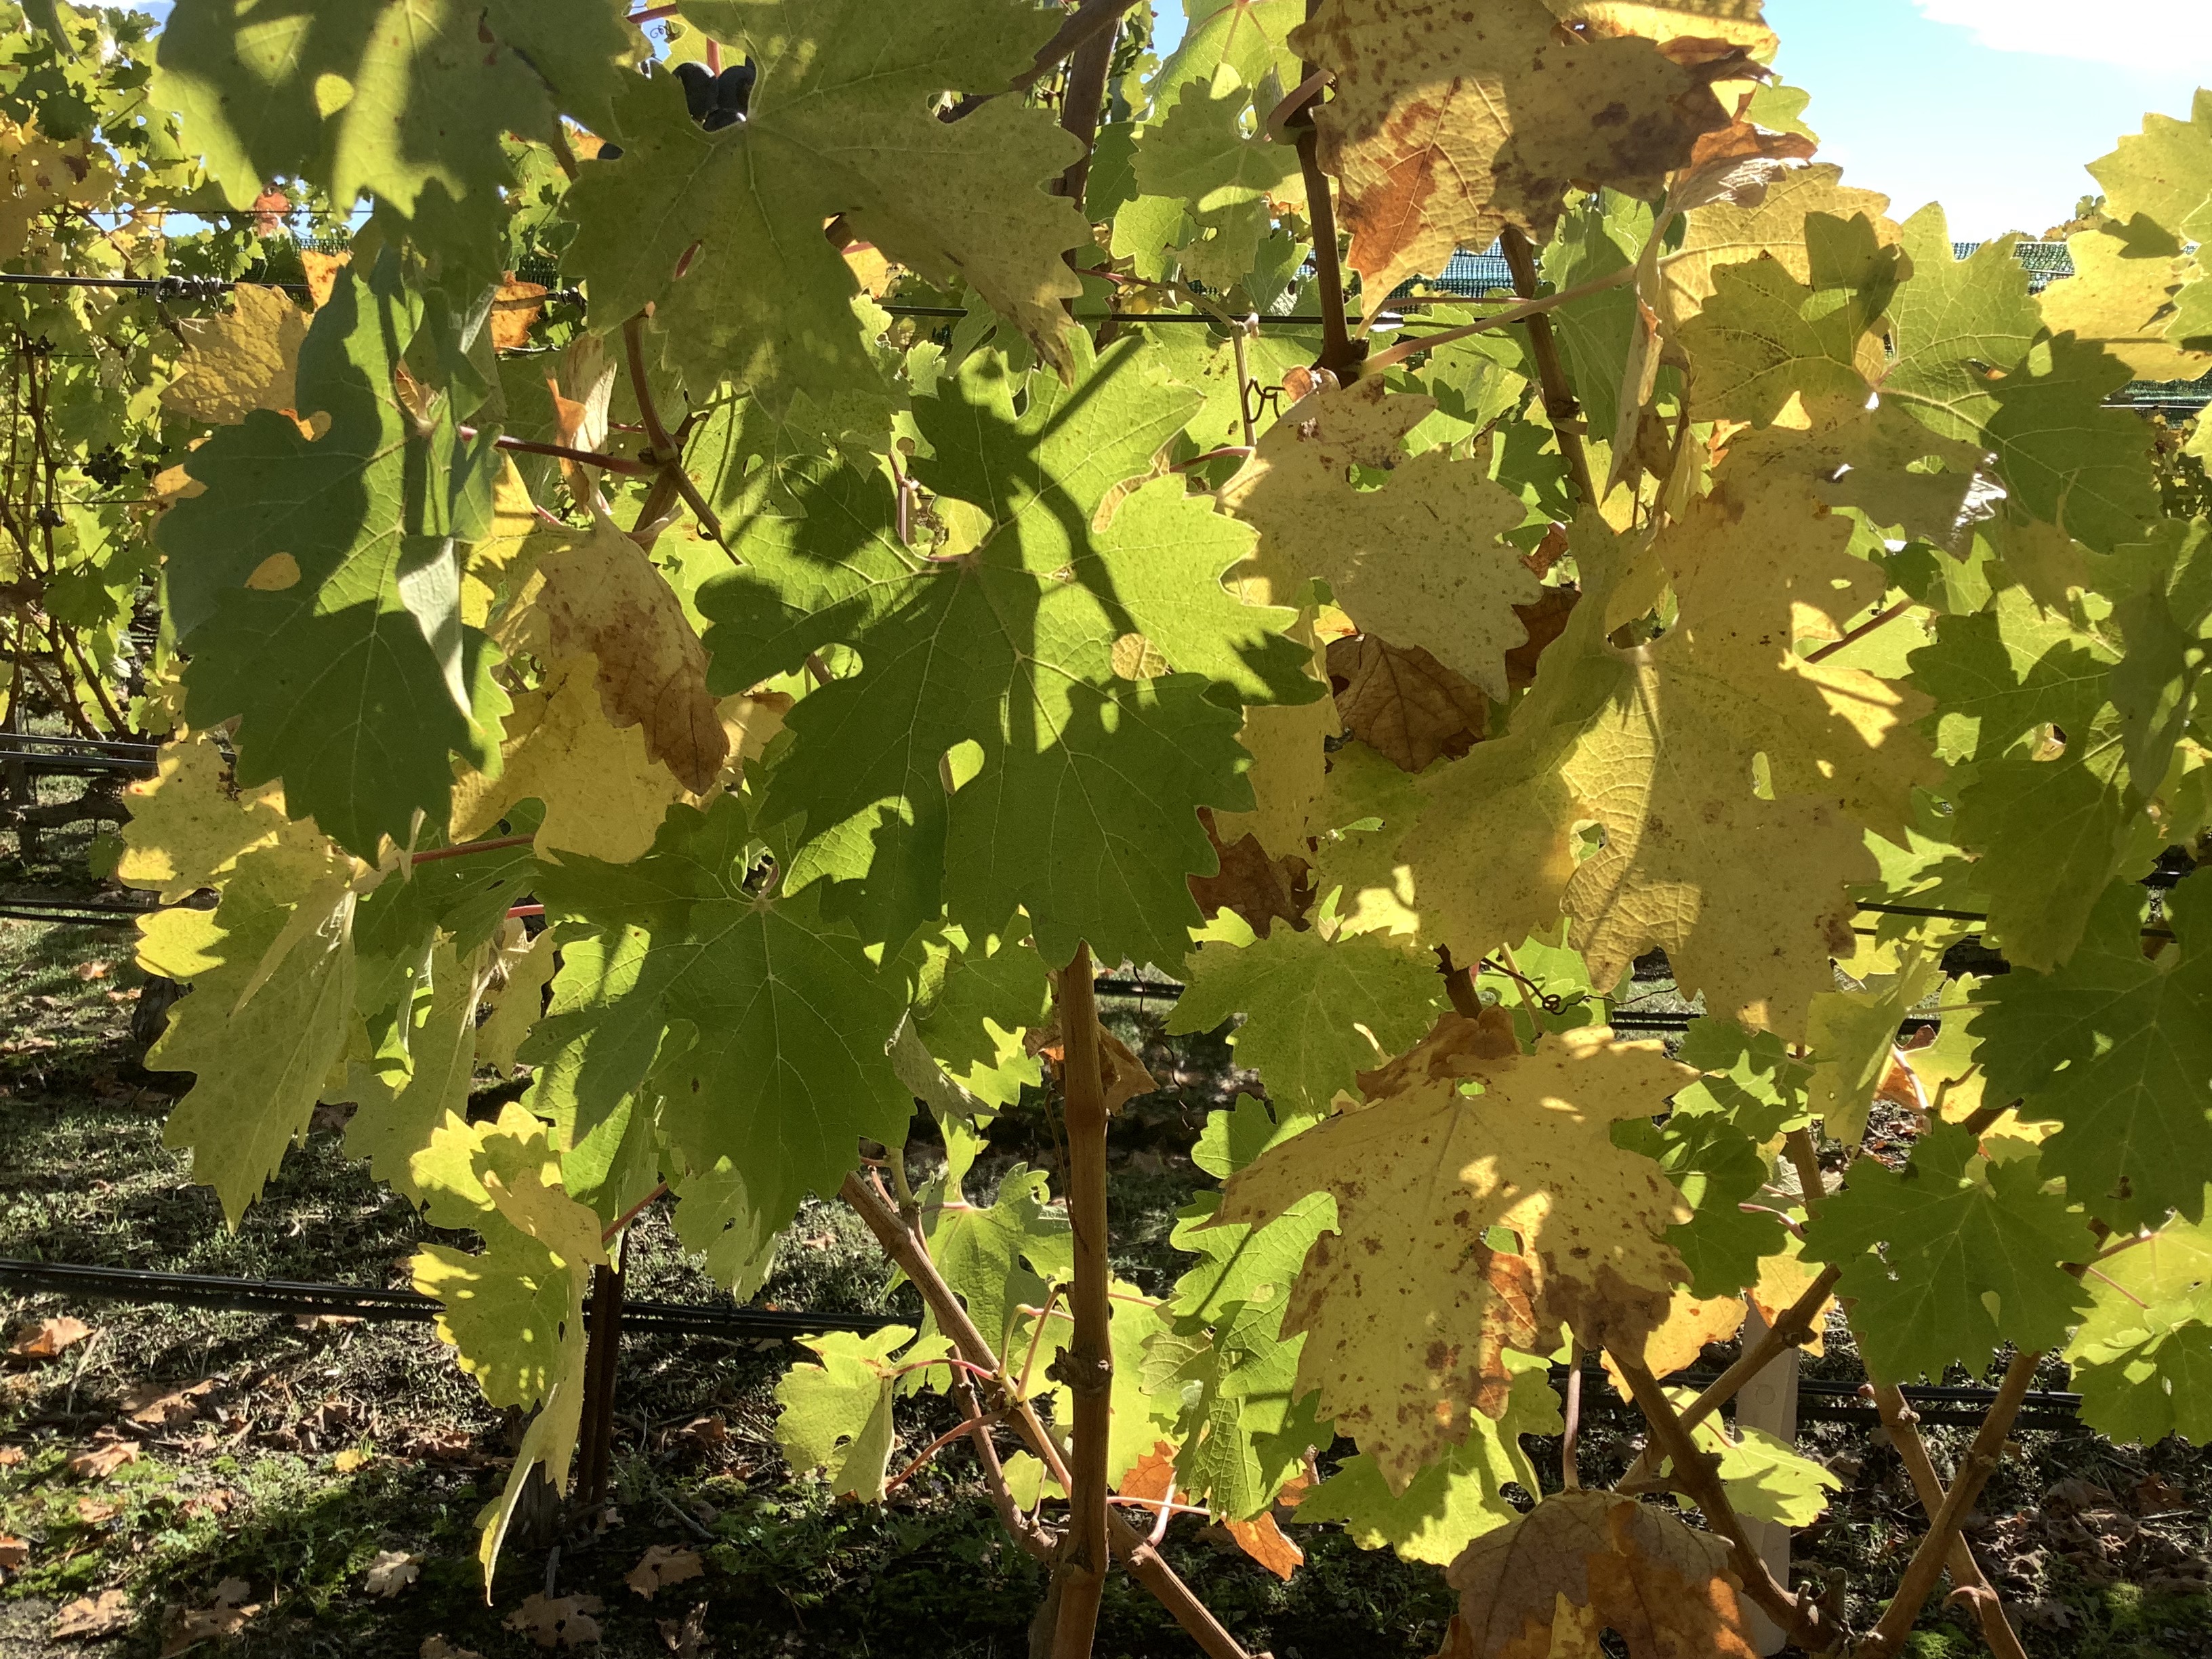
Label: No Virus